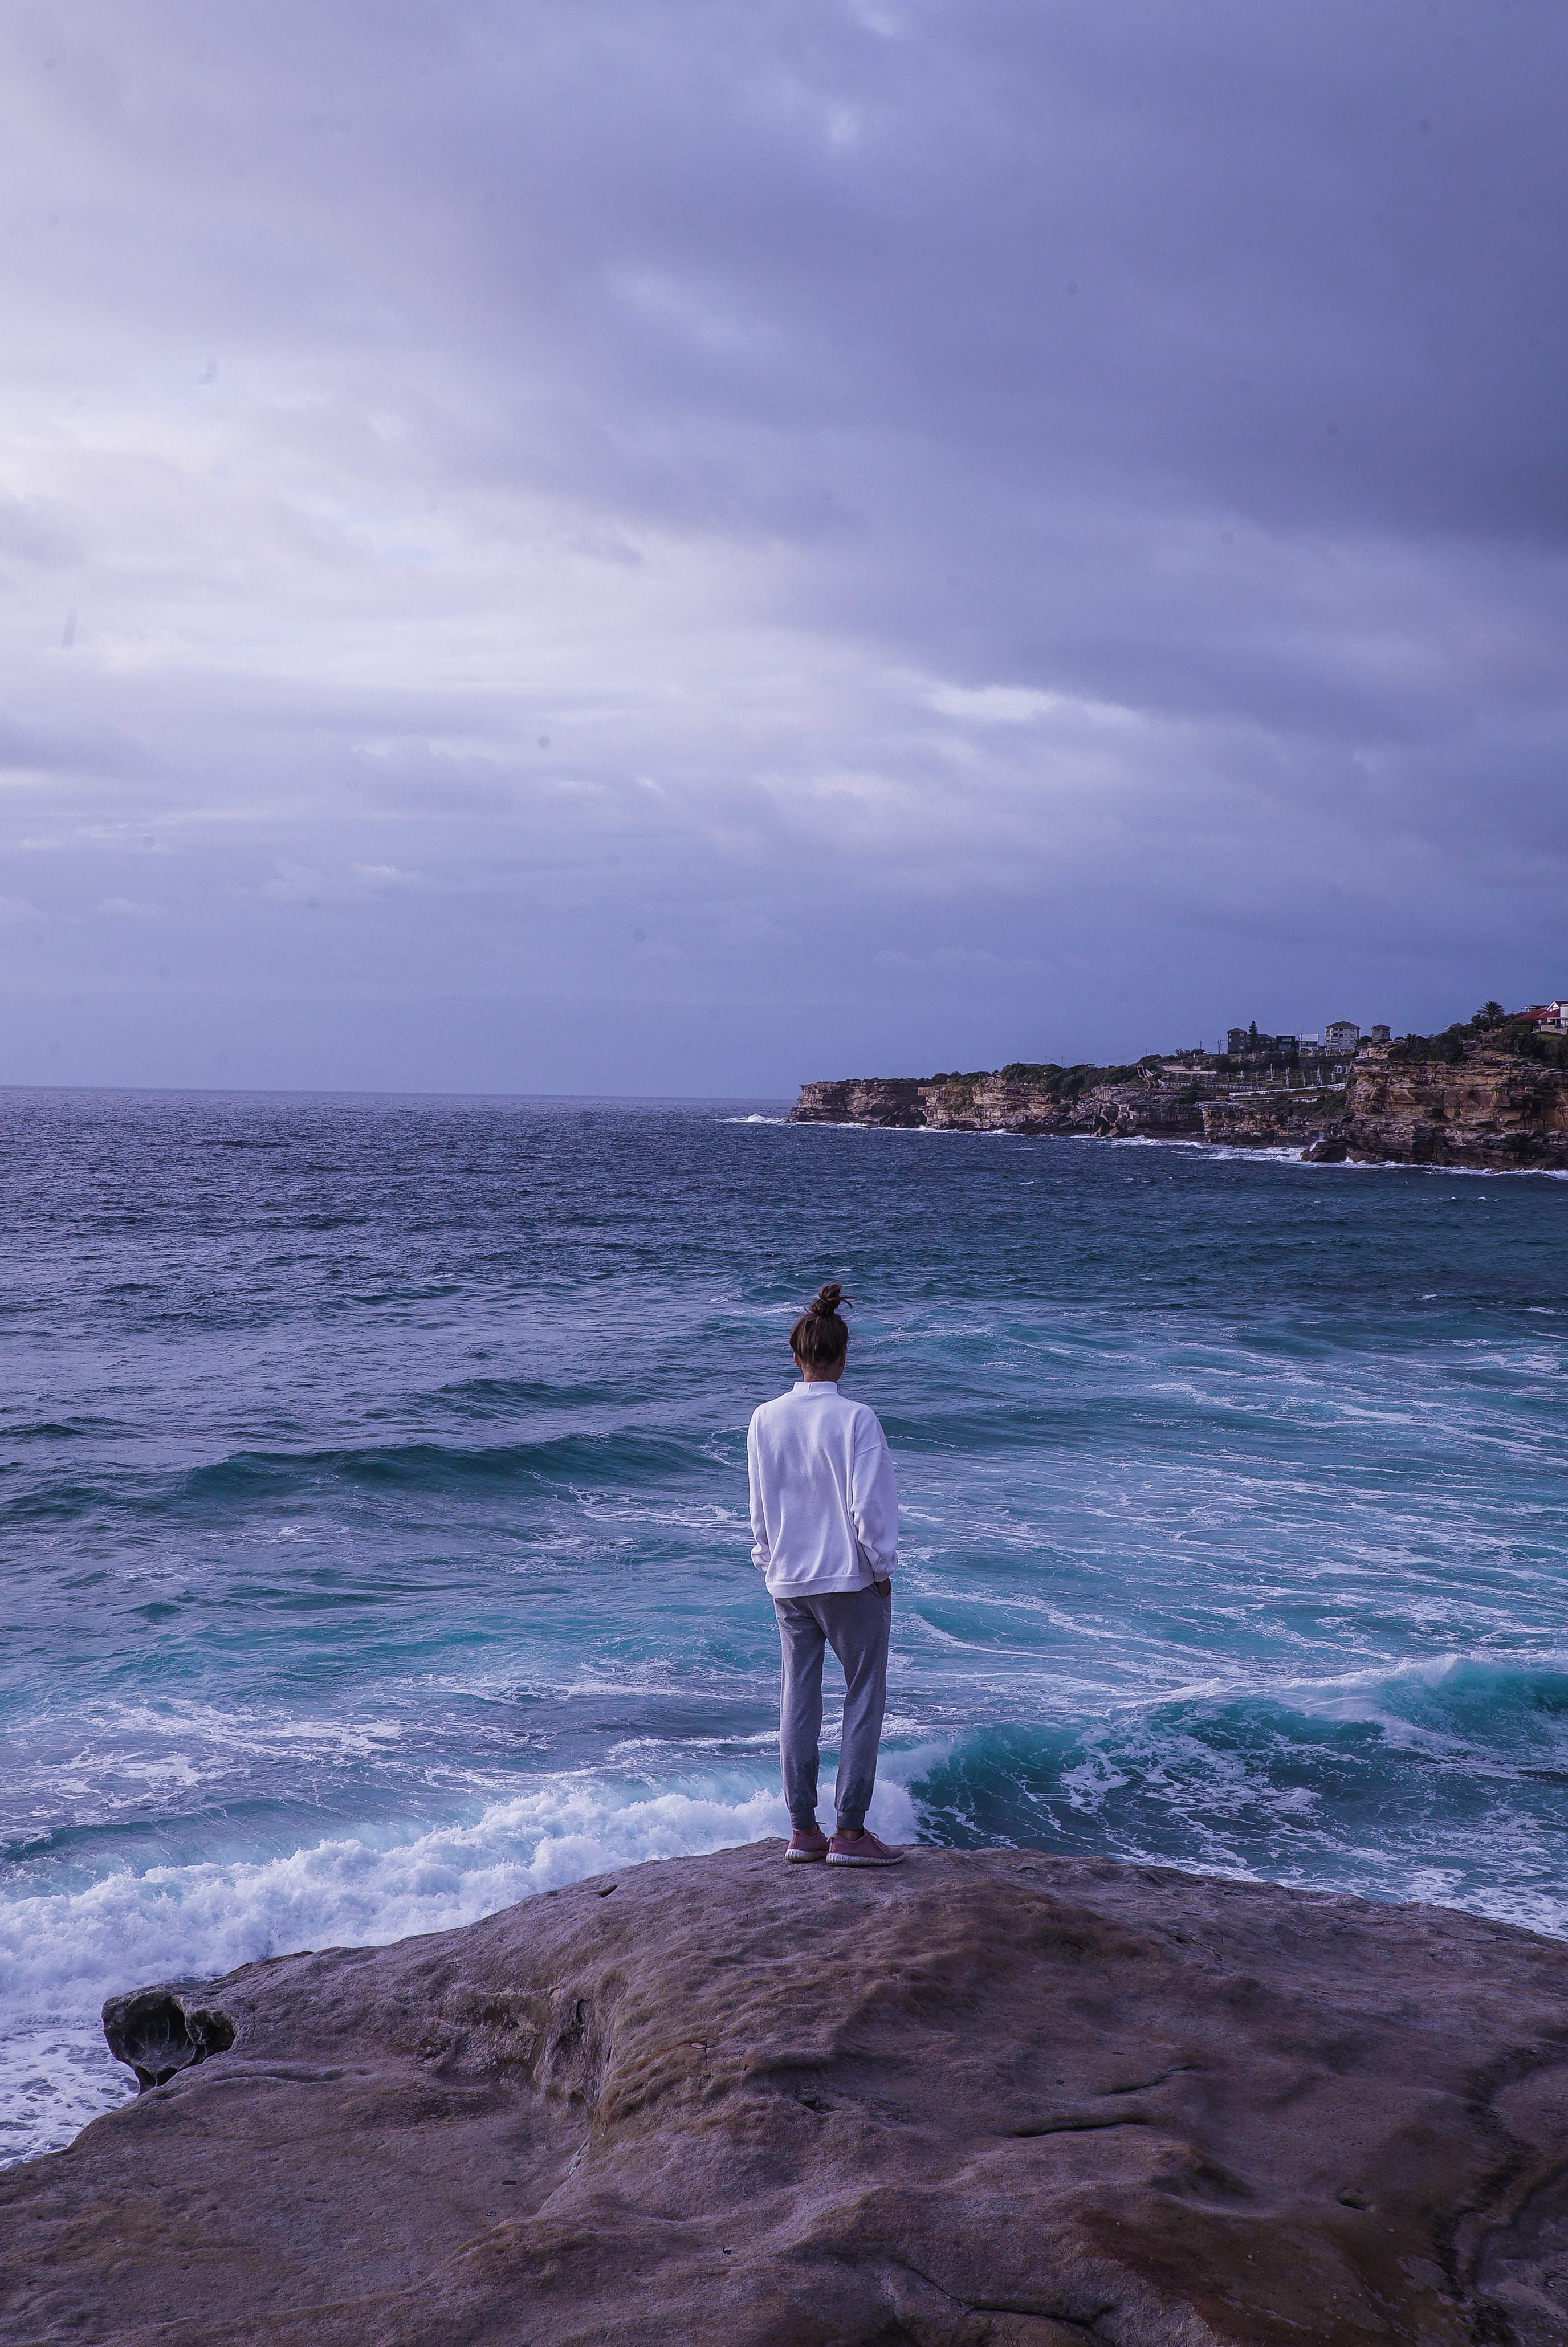
sky, sea, ocean, blue, water, wave, horizon, beach, cloud, coast, vacation, shore, wind wave, fun, summer, coastal and oceanic landforms, tourism, photography, rock, tropics, tide, leisure, wind, evening, bay, mountain, meteorological phenomenon